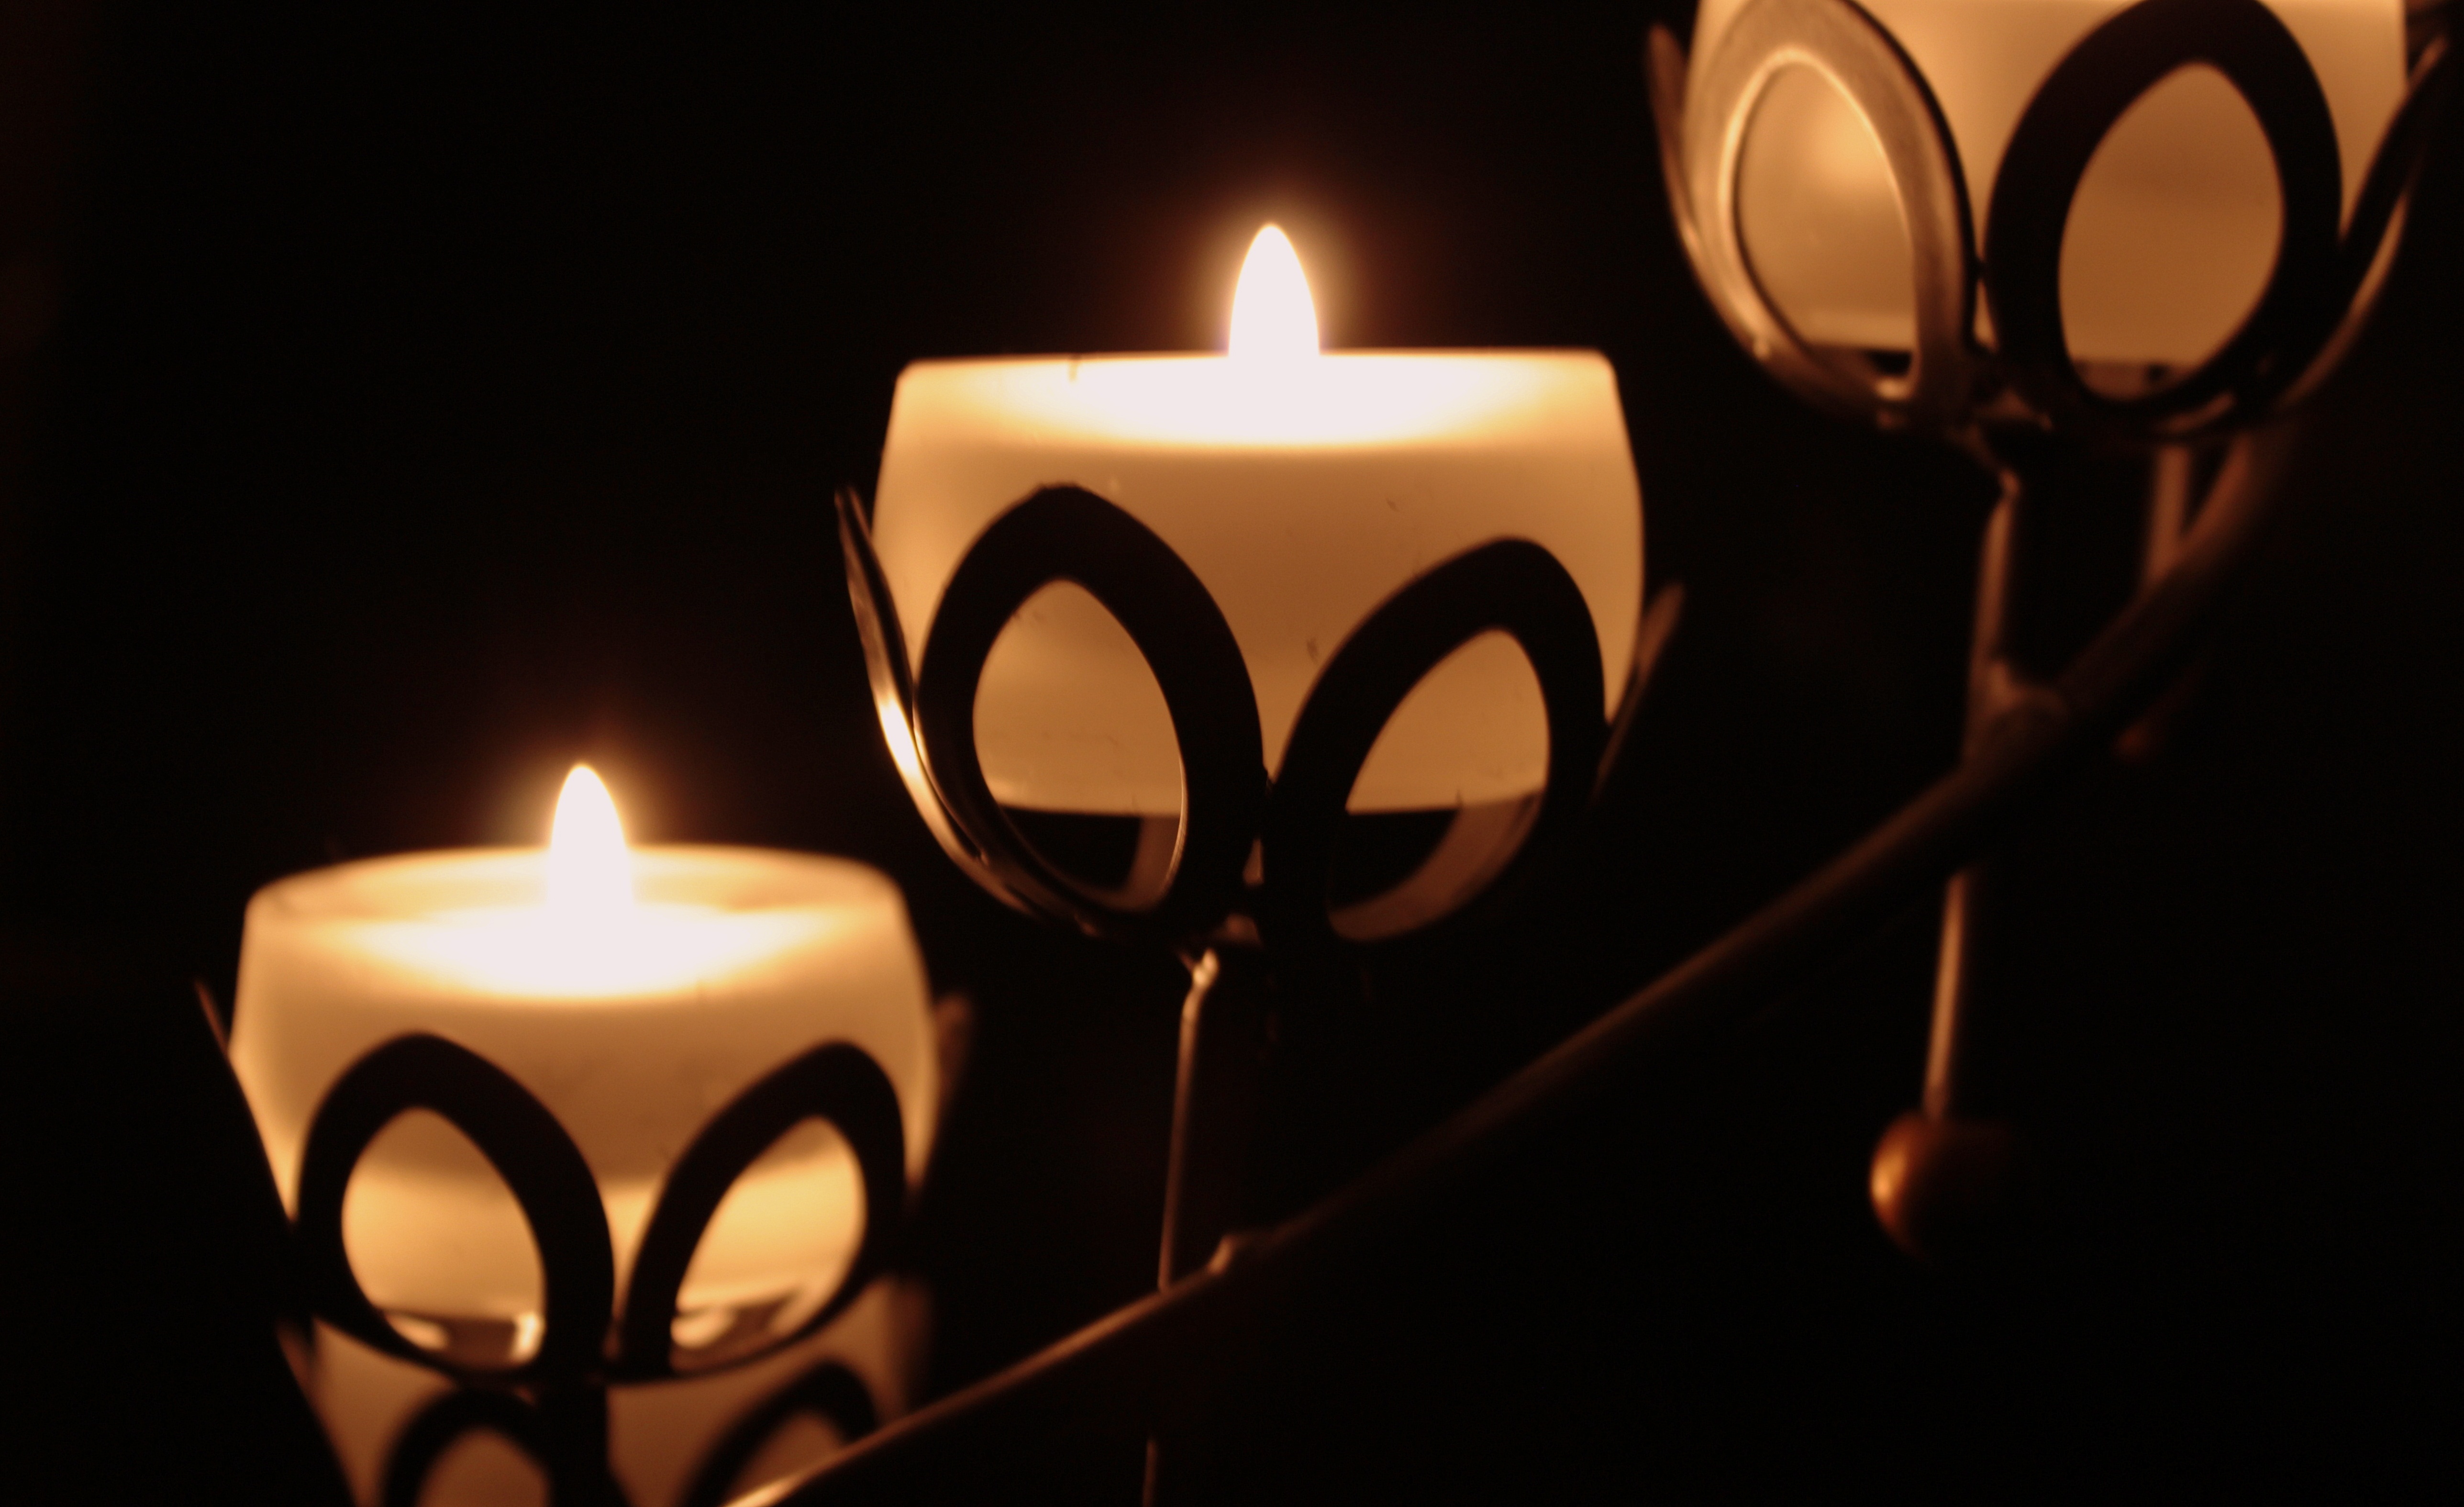
light, holiday, flame, romantic, darkness, candle, lighting, deco, burn, light fixture, hell, mood, candlelight, candle holders